Leydse Courant

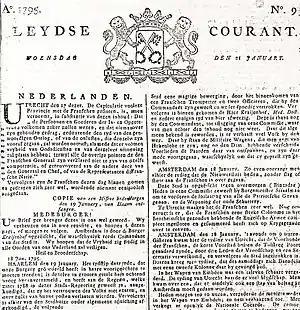
Leydse Courant issue from 1795

The Leydse Courant was a Dutch newspaper published from 1688 through 1992, initially only in Leiden and region and eventually it covered the entire province of South Holland. This catholic publication was one of the earlier newspapers in the Netherlands.